Multi-project wafer service

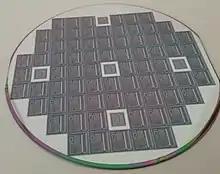
A wafer consisting of MPC designs all over the wafer and five process control monitor (PCM) designs for ensuring good quality of the processing

With the MPW arrangement, different chip designs are aggregated on a wafer, with perhaps a different number of designs/projects per wafer. This is made possible with novel mask making and exposure systems in photolithography during IC manufacturing. MPW builds upon the older MPC procedures and enables more effective support for different phases and needs of manufacturing volumes of different designs/projects. MPW arrangement support education, research of new circuit architectures and structures, prototyping and even small volume production.